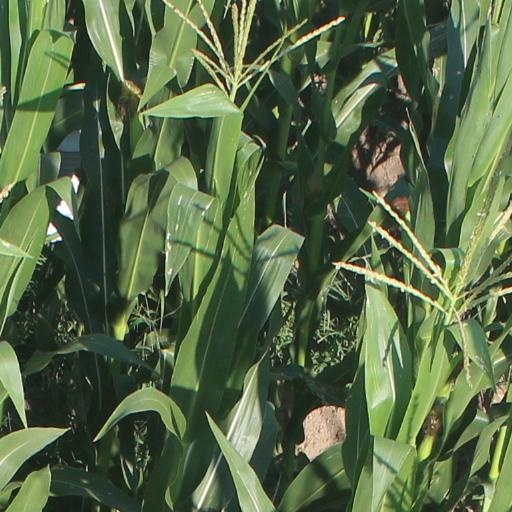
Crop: maize; corn